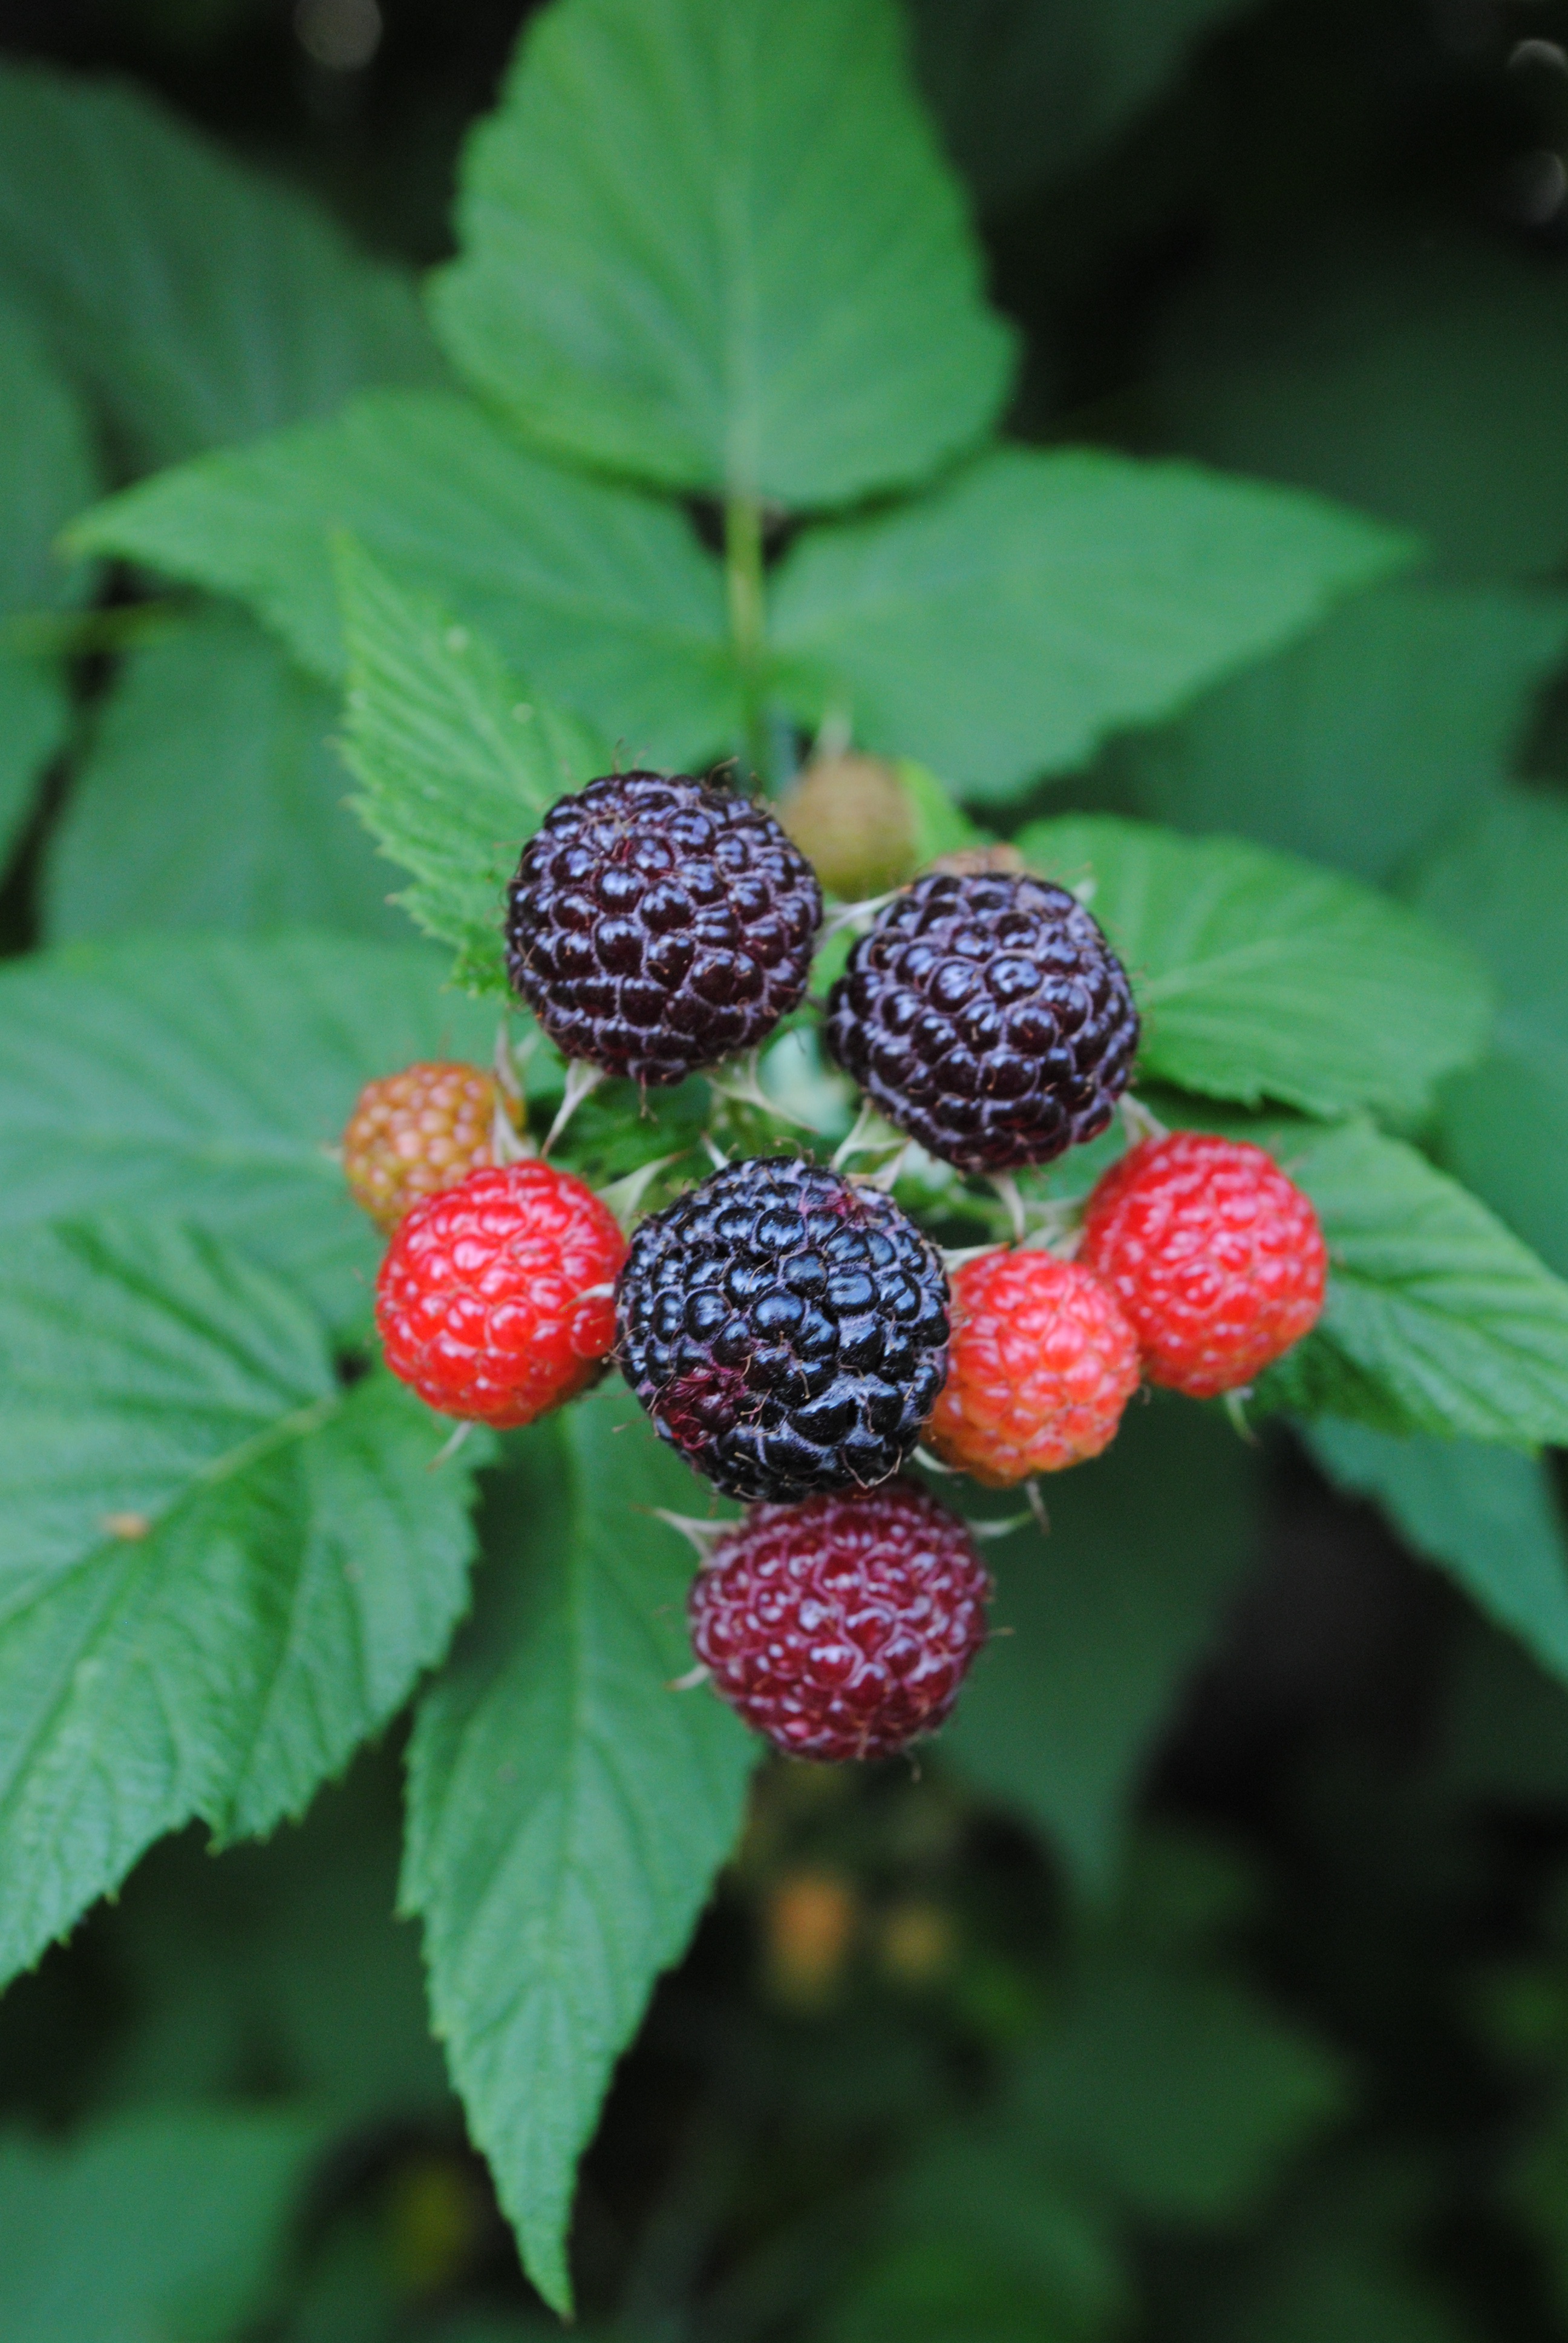
plant, raspberry, fruit, berry, flower, bush, food, produce, black, blackberry, shrub, fruits, viburnum, bramble, blackberries, mulberry, flowering plant, rose family, land plant, chinese hawthorn, dewberry, boysenberry, loganberry, wine raspberry, red mulberry, tayberry, thimbleberry, salmonberry